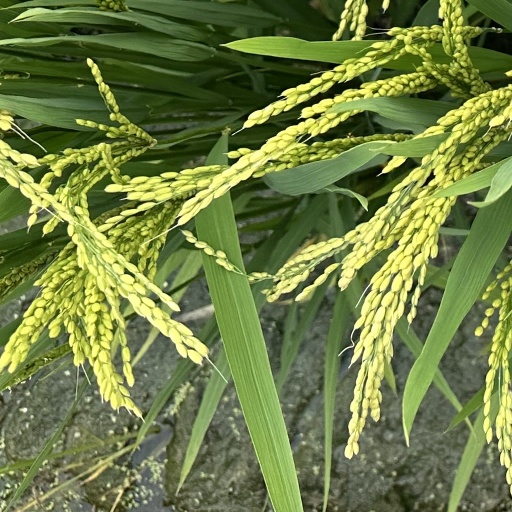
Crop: rice